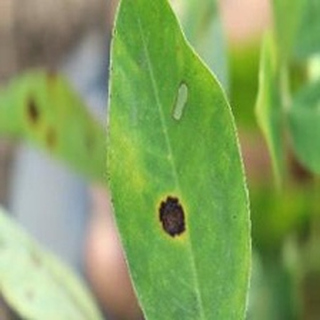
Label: groundnut_late_leaf_spot